Local authorities swaps litigation

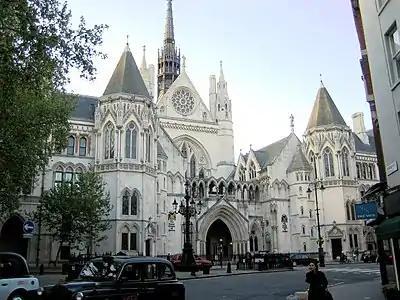
The legality of the local authority swap transactions came before the High Court of Justice (pictured) in Autumn of 1989.

The Audit Commission sought legal advice in relation to the legality of the swaps. Two opinions were received from barristers. One junior counsel opined that all swaps were unlawful and void. The second, from Roger Henderson QC, expressed the opinion that use of swaps to hedge their own borrowing by a local authority was lawful, but not swaps for speculative trading. Separately Hammersmith also obtained an opinion from a barrister, Anthony Scrivener QC, who also opined that swaps to hedge an exposure would be lawful, but for any other purpose would not be. However, the solicitor to the Audit Commission, Tony Child, advised the Commission that, contrary to the opinions of the two barristers, the district auditors should take the position that "all" derivatives contracts with local authorities were unlawful.